History of Wrocław

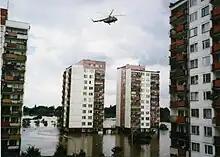
1997 Central European flood in Wrocław

Throughout most of World War II Breslau was not close to the fighting. The city became a haven for refugees, swelling in population to nearly one million. Polish resistance from the group Zagra-Lin successfully attacked a Nazi German troop transport on the main railway station in the city on 23 April 1943, and a commemorative plate honouring their actions was placed after Nazi Germany was defeated in 1945.